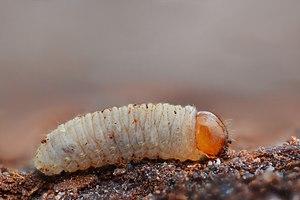
Dendroctonus micans, appelé hylésine géant ou dendroctone de l’épicéa par les francophones et Great spruce bark beetle par les anglophones, est une espèce de scolytes natifs des forêts de conifères d'Europe et d'Asie. Ces coléoptères ravageurs et endémiques s'enfoncent dans l'écorce des épicéas et pondent des œufs qui se développent en larves se nourrissant des tissus sous l'écorce.